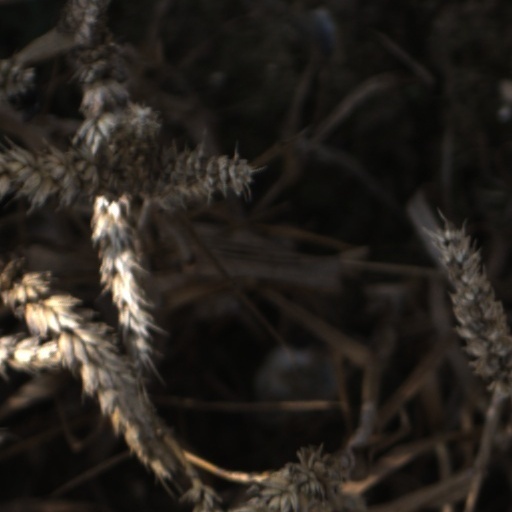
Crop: wheat